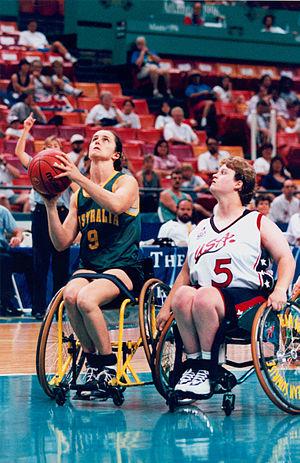
L' Équipe d'Australie de basket-ball féminin en fauteuil roulant est la sélection qui représente l'Australie dans les compétitions majeures de basket-ball en fauteuil roulant. Cette sélection rassemble les meilleures joueuses australiennes sous l’égide de la Fédération australienne de basket-ball. L'équipe a comme surnom The Gliders.